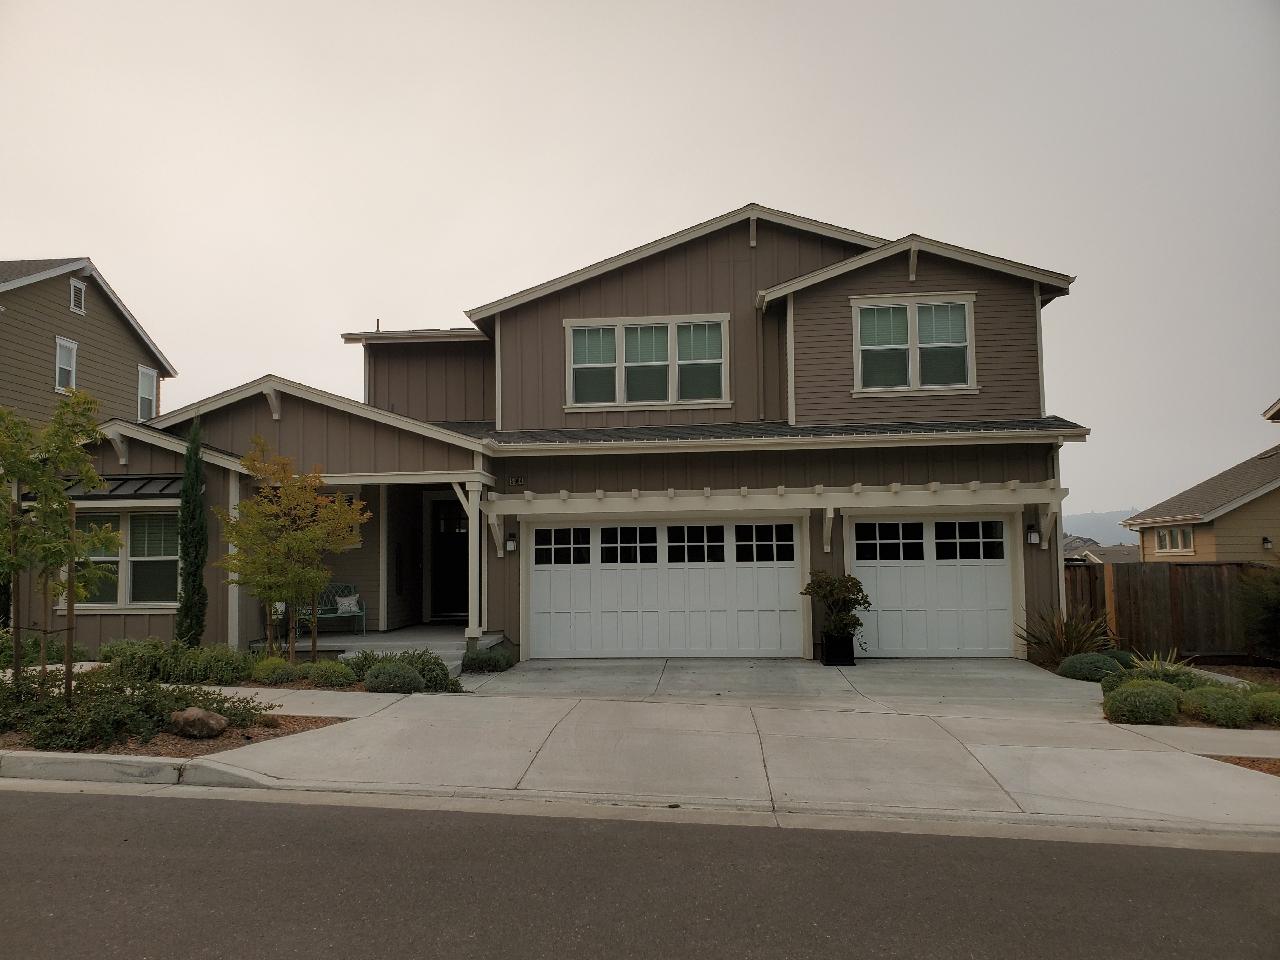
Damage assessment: no_damage